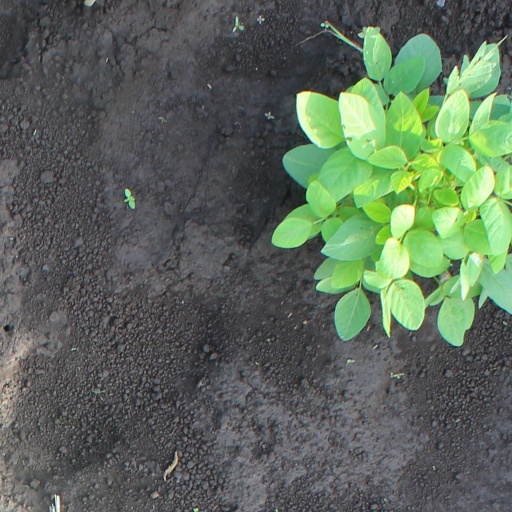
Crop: soybean